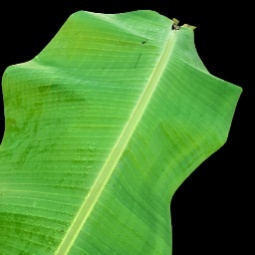
Label: Healthy